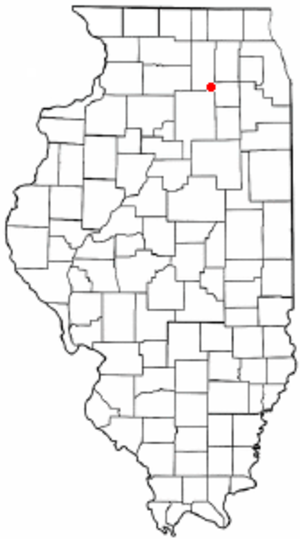
La ville de Sandwich est située dans les comtés de DeKalb, Kendall et LaSalle, dans l'État de l’Illinois, aux États-Unis. Sa population s’élevait à 7 421 habitants lors du recensement de 2010, estimée à 7 358 habitants en 2016.